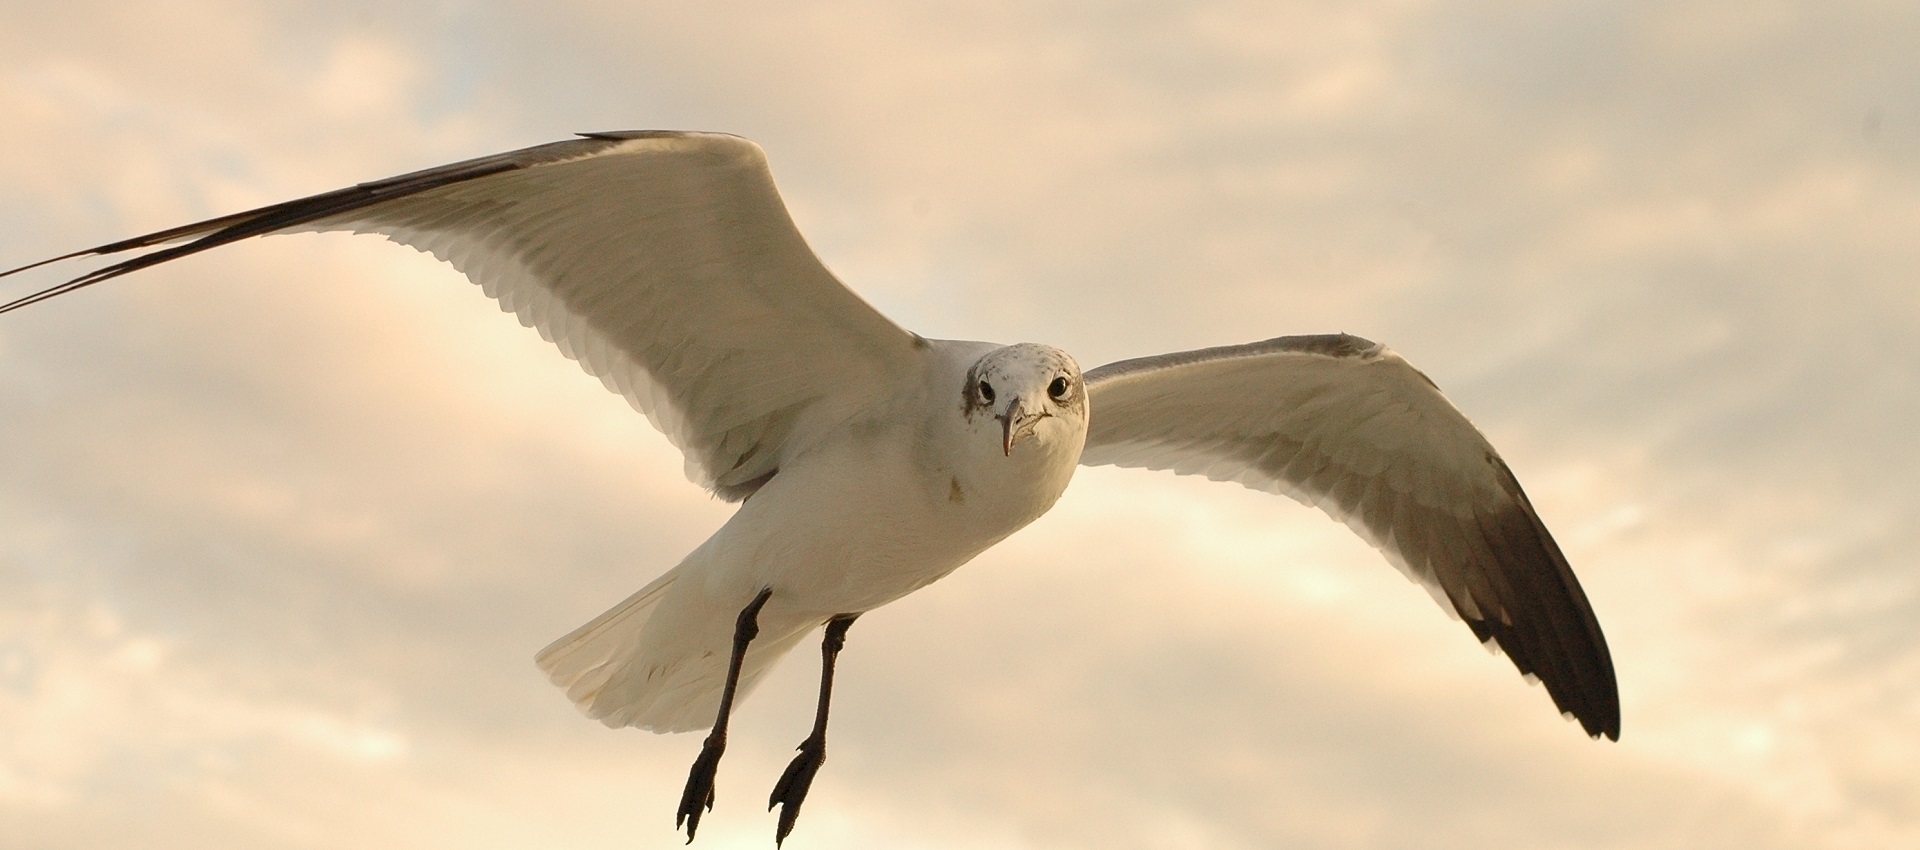
nature, bird, wing, sky, white, seabird, flying, seagull, wildlife, portrait, gull, beak, fauna, outdoors, wings, vertebrate, egret, in flight, charadriiformes, european herring gull